Mobile Fighter G Gundam

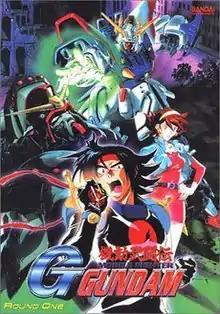
North American DVD cover featuring Domon Kasshu (center) and Rain Mikamura (right)

Mobile Fighter G Gundam, also known in Japan as (and commonly referred to as simply G Gundam), is a 1994 Japanese animated television series produced by Sunrise and the fifth installment in the long-running "Gundam" franchise. The series is set in the "Future Century", where space colonies representing countries have agreed to hold an organized fighting tournament known as the "Gundam Fight" every four years to settle their political differences in place of war. Each colony sends a representative fighter piloting a giant, humanoid mecha called a Gundam to battle on Earth until only one is left, and the winning nation earns the right to govern over all the colonies until the next tournament. The events of "G Gundam" follow Domon Kasshu, the pilot of Neo Japan's Shining Gundam during the 13th Gundam Fight. Domon's mission is to both win the tournament and to track down his older brother, who is believed to have stolen the mysterious Devil Gundam (AKA the Dark Gundam outside of Japan/Asia) from the Neo Japan government.